M. J. Cleary

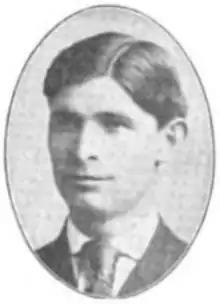

Michael James Cleary (September 23, 1877February 21, 1947) was an American lawyer, insurance executive, and Republican politician from Lafayette County, Wisconsin. He was the 9th Wisconsin Insurance Commissioner and served two terms in the Wisconsin State Assembly (1907 & 1909). Later he was president of the Northwestern Mutual Life Insurance Company. His name was often abbreviated as .